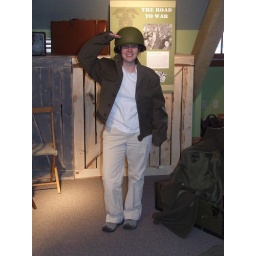
playing dress up in the &amp;quot;cargo area&amp;quot; at the union pacific train museum